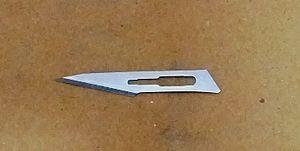
Un bistouri est un instrument utilisé en chirurgie pour faire des incisions. Parfois improprement appelé scalpel, il est utilisé pour les dissections. Le scalpel est souvent constitué d'un manche de fer et d'une lame non amovible en acier. On trouve également le terme de lancette.